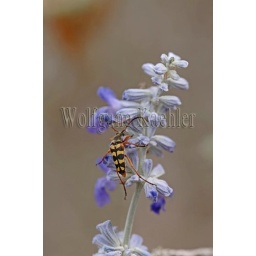
Usa, texas, hill country near hunt, long-horned beetle on sage flower